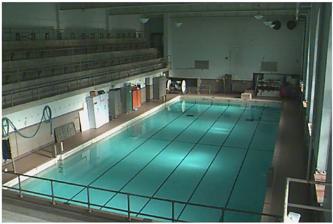
Building: Huff Hall
Country: United States of America
Year built: 1925
Multi-purpose arena in Champaign, Illinois, United States George Huff Hall Huff Hall Former names New Gymnasium (1925-1937) Huff Gym (1937–1992) Location 1206 S 4th St Champaign , IL 61820 Public transit Fourth and Gregory 1 Yellow, 8 Bronze, 22 Illini Owner University of Illinois at Urbana–Champaign Capacity Volleyball , Wrestling : 4,050 Gymnastics : 3,800 Record attendance Volleyball: 4,536 Surface Hardwood Courts Construction Broke ground June 7, 1924 Opened 1925 Renovated 1992, 2002 Expanded 2011 Construction cost $772,000 Architect James M. White Charles A. Platt General contractor English Brothers Co. Tenants Fighting Illini Men's Basketball (1925–63) Fighting Illini Women's Volleyball (1990–present) Illinois Fighting Illini men's gymnastics Fighting Illini Women's Gymnastics Fighting Illini Wrestling Huff Hall is a 4,050-seat multi-purpose arena in Champaign, Illinois , United States. The arena opened in 1925 and was known as Huff Gymnasium until the 1990s. It is named after George Huff , who was the school's athletic director from 1895 to 1935. Huff Hall is home to the University of Illinois Fighting Illini volleyball and wrestling teams. Prior to the opening of Assembly Hall in 1963, it was home to the basketball team as well. Currently Huff Hall is used for a variety of sporting events, including men's and women's gymnastics, men's wrestling, and women's volleyball.  At each athletic event banners are hung of past Illini heroes to remind the crowd of the rich tradition that Illini athletics have had. Every March from 1926 to 1962, Huff Gymnasium played host to the state finals of the Illinois High School Association boys' basketball tournament. Huff Hall also served as the home of the women's basketball team. Beginning in the 1970s and continuing through the mid-1990s, the team once again used Huff Hall for home games, as it struggled to fill up the Assembly Hall. Since 1997 the team has used the Assembly Hall exclusively, although it struggles with a losing record and to fill up the Assembly Hall. From 1927 to 2002 Huff Hall was also home to a 25-yard swimming pool which served as the home of the University of Illinois at Urbana–Champaign Underwater Hockey club and the University of Illinois Water Polo Club.  The pool had a consistent depth of 8 ft. which made it ideal for these activities. Huff Hall Swimming Pool, circa 2001. In addition to hosting athletic events, Huff Hall is also the home of the College of Applied Health Sciences. Huff Hall following the last wrestling meet of the 2019-2020 season. History Originally called the "New Gymnasium", Huff Hall was designed in the Georgian-Revival Style by Charles A. Platt and university architect James M. White . The building's architecture matches that of the Armory, Main Library, the Union, and other campus buildings. At the conclusion of its $772,000 construction in 1925, Huff Hall replaced the Military Drill Hall (now known as Kenney Gym Annex ) as the home for Fighting Illini basketball. The "New Gymnasium" was renamed Huff Gymnasium in 1937 following the longtime athletic director's passing. Men's basketball records at Huff Hall Season Wins Losses Win pct. Total attendance 1925–26 6 3 0.667 N/A 1926–27 8 3 0.727 61,590 1927–28 3 5 0.375 48,202 1928–29 8 3 0.727 30,139* 1929–30 5 4 0.556 49,418* 1930–31 7 3 0.700 52,440 1931–32 8 2 0.800 57,000 1932–33 8 3 0.727 34,500* 1933–34 9 1 0.900 55,500 1934–35 8 2 0.800 62,000 1935–36 7 3 0.700 78,028 1936–37 7 2 0.778 63,238 1937–38 7 2 0.778 63,600 1938–39 9 1 0.900 57,933 1939–40 10 1 0.909 55,513 1940–41 8 2 0.800 52,751 1941–42 12 1 0.923 65,357 1942–43 10 0 1.000 62,648 1943–44 6 4 0.600 29,812 1944–45 7 3 0.700 44,951 1945–46 11 2 0.846 66,553 1946–47 10 1 0.909 77,808* 1947–48 11 1 0.917 78,388 1948–49 14 0 1.000 49,036* 1949–50 11 2 0.846 83,736 1950–51 12 1 0.923 75,116 1951–52 12 0 1.000 57,788* 1952–53 12 1 0.923 79,957* 1953–54 10 3 0.769 77,378 1954–55 9 2 0.818 64,721 1955–56 12 0 1.000 63,912 1956–57 9 2 0.818 68,448 1957–58 10 3 0.769 76,032 1958–59 9 3 0.750 68,292 1959–60 10 2 0.833 74,719 1960–61 7 3 0.700 60,457 1961–62 8 4 0.667 75,376 1962–63 ** 9 0 1.000 61,025 Totals 339 79 .811 2,283,362* Notes: * incomplete or partial records. ** played 9 games at Huff Hall but finished season at Assembly Hall . N/R No Records References